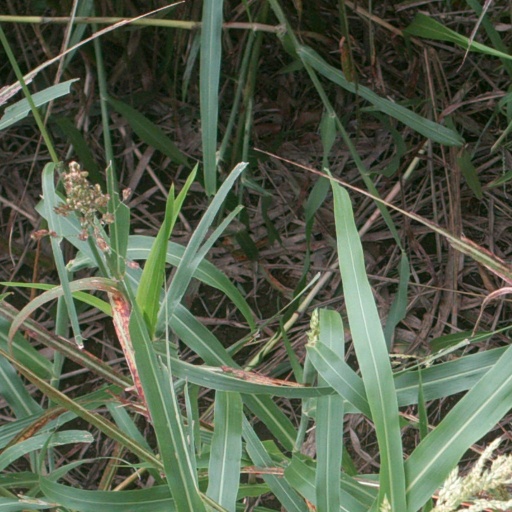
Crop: sorghum